Ferrari Enzo

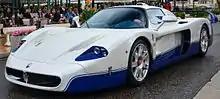
Maserati MC12

Italian design studio Pininfarina had wanted to make a special one-off sports car based on the Enzo Ferrari flagship and was looking for a backer. After sending out feelers to its clients, American Ferrari collector James Glickenhaus eventually agreed to back the project by commissioning his car as a modern homage to great Ferrari sports racing cars such as the 330 P3/4, 512 S, 312 P, and 333 SP on the last unregistered U.S.-spec Enzo chassis. The car was named the Ferrari P4/5 by Pininfarina, and retains the Enzo's drivetrain and vehicle identification number. The car was unveiled at the 2006 Pebble Beach Concours d'Elegance and appeared in the September issue of "Car and Driver". After its unveiling at Pebble Beach, the P4/5 returned to Europe for high-speed testing, press days, and an appearance at the Paris Auto Show in September 2006. Upon seeing the P4/5, the then Ferrari president Luca di Montezemolo felt that the car deserved to be officially badged as a Ferrari and along with Andrea Pininfarina and James Glickenhaus agreed that its official name would be "Ferrari P 4/5 by Pininfarina". Ted West wrote an article in "Car and Driver" about how this came to be "The Beast of Turin".